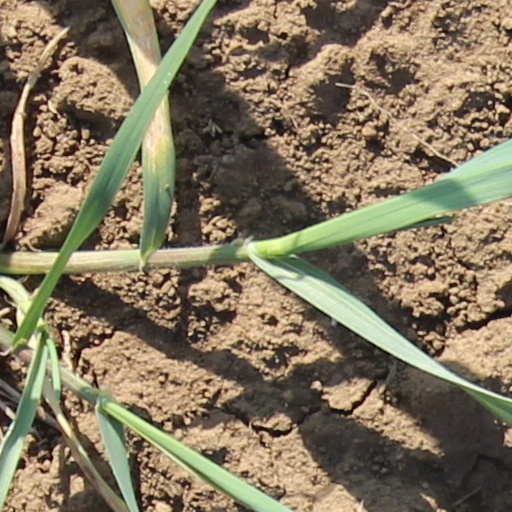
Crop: wheat